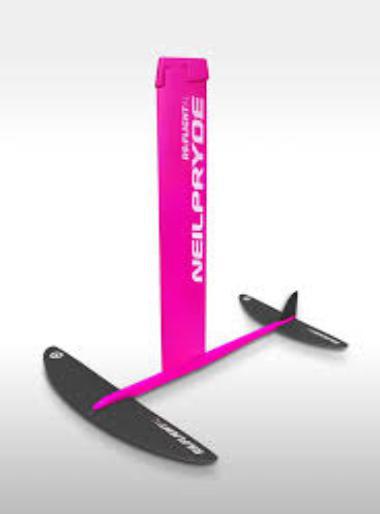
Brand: neil pryde-2
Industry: Sports